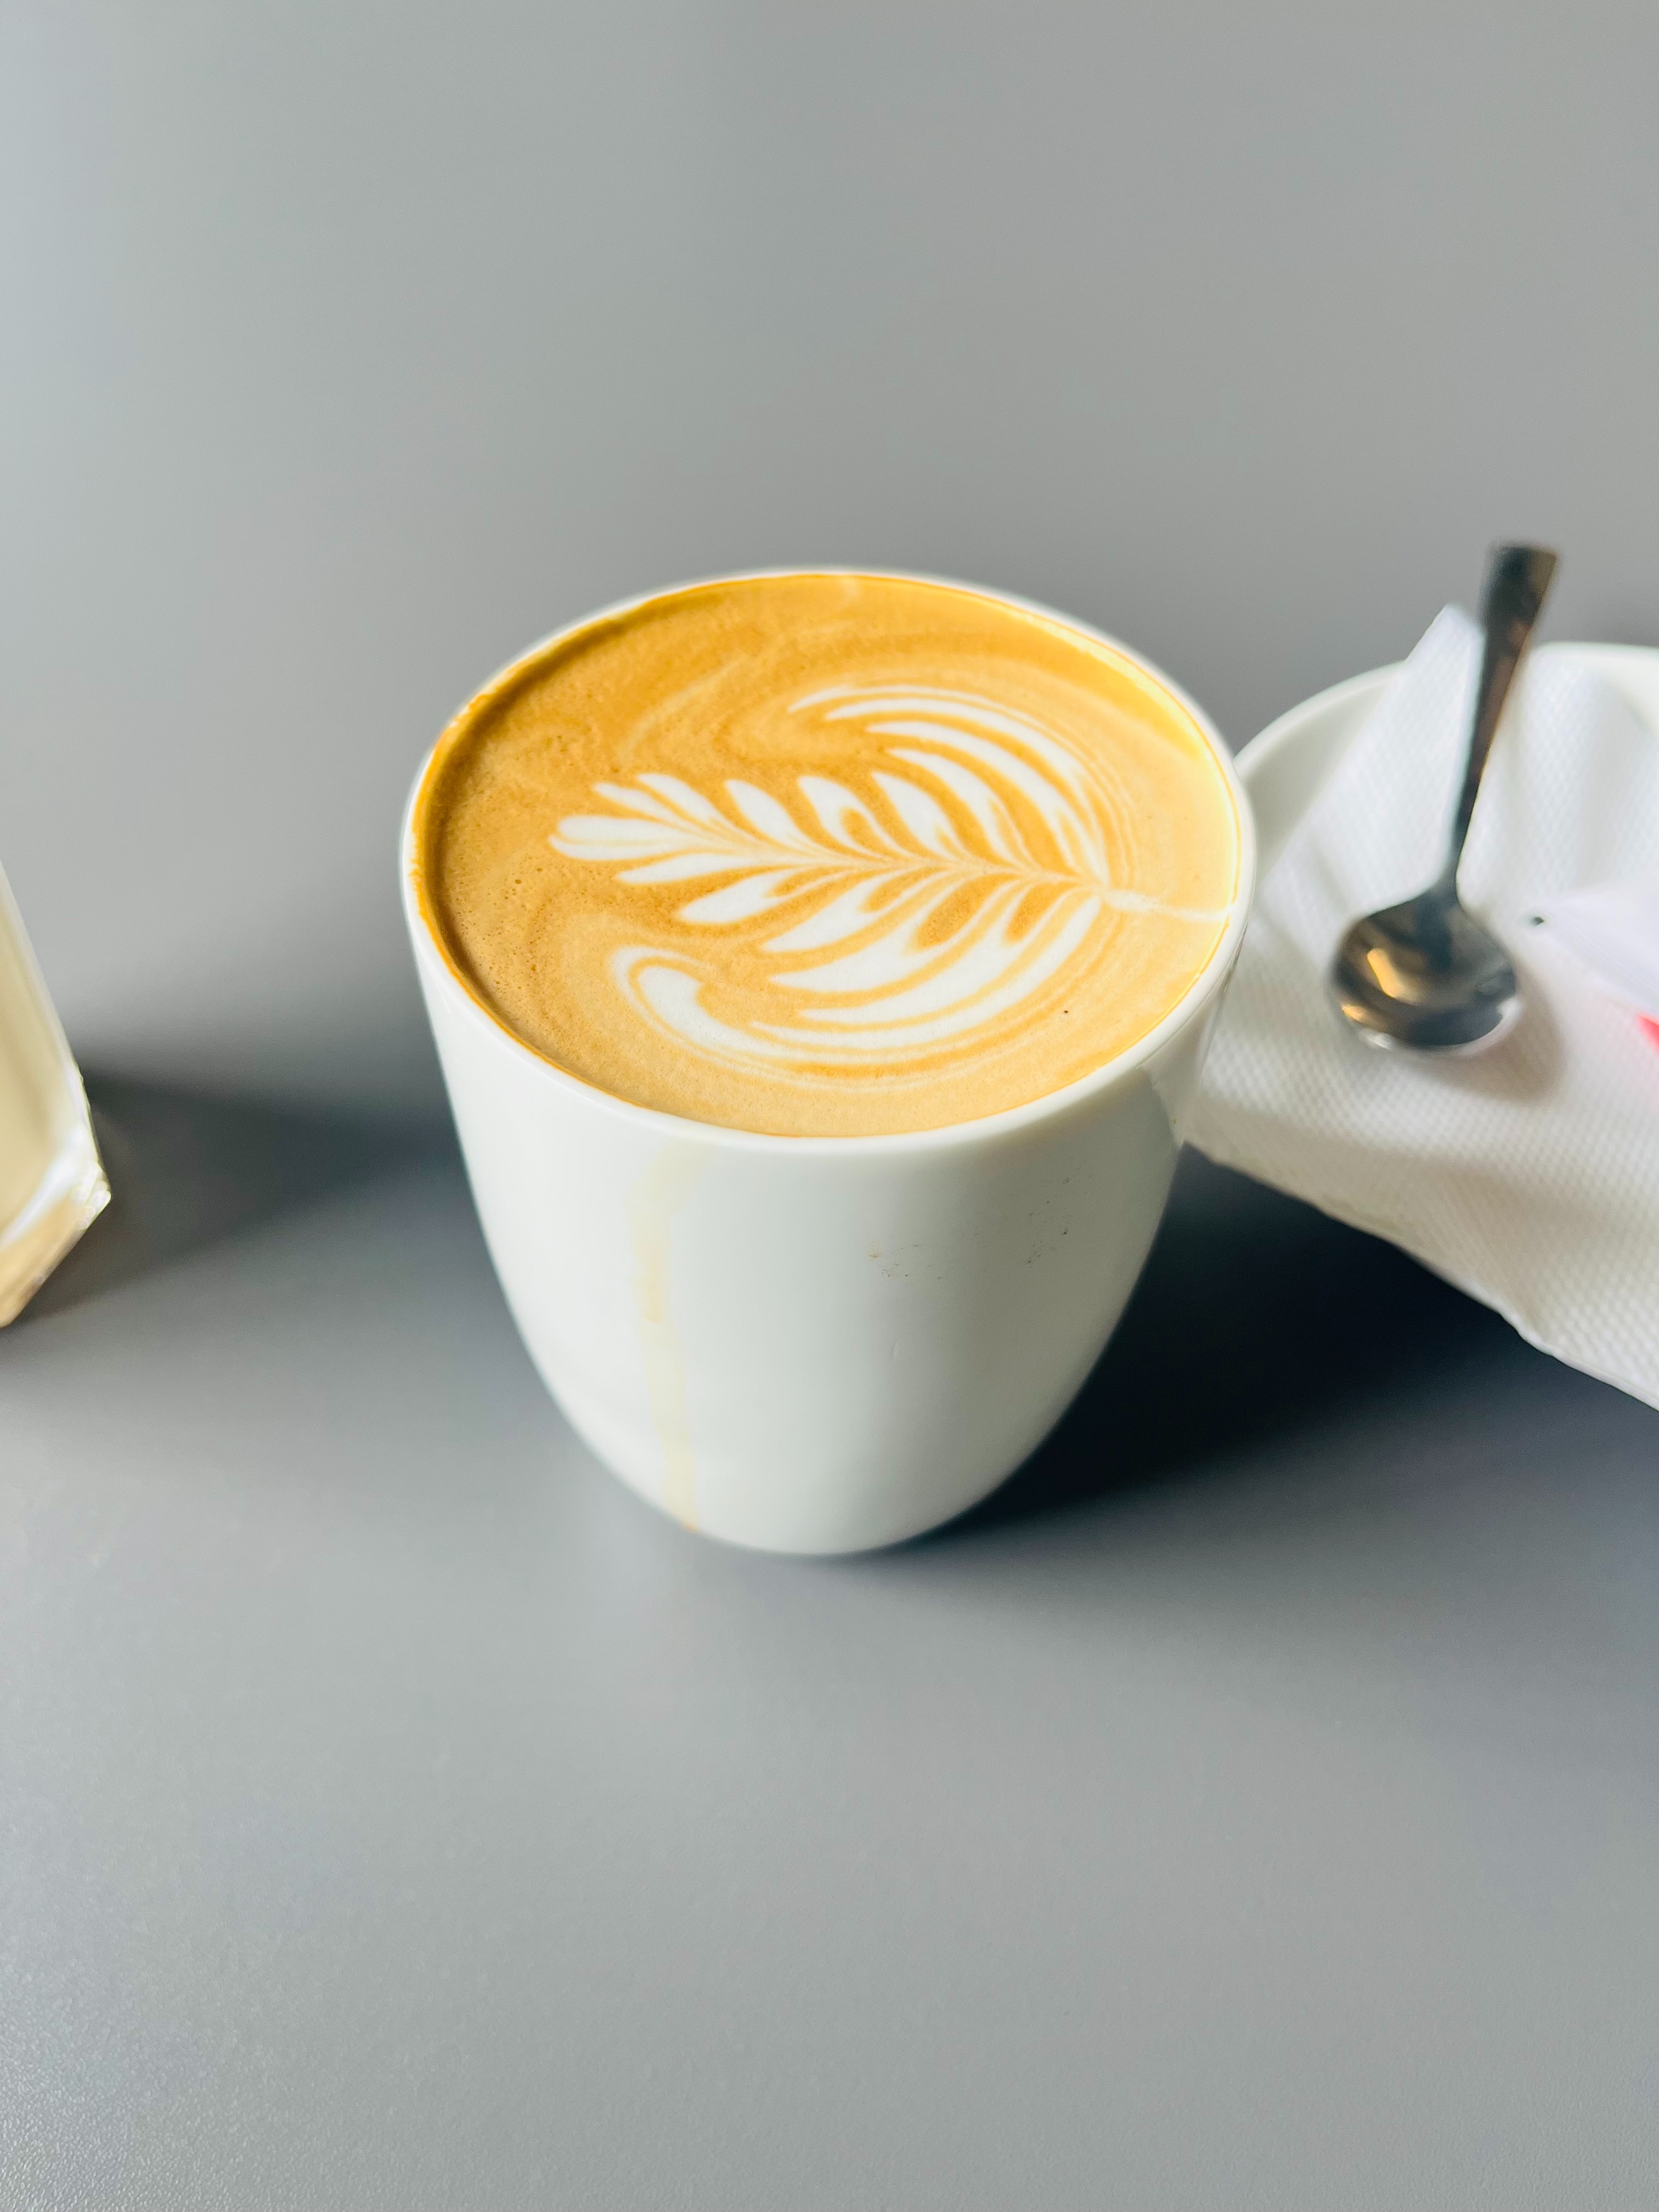
coffee, food, tableware, Espressino, coffee cup, flat white, drinkware, wiener melange, cortado, dishware, Single origin coffee, Java coffee, latte, caff macchiato, cup, cuban espresso, cafe au lait, ingredient, teacup, cappuccino, white coffee, serveware, coffee milk, espresso, drink, cuisine, wood, kitchen utensil, dish, non alcoholic beverage, ristretto, mocaccino, saucer, porcelain, sweetness, icing, ceramic, circle, spoon, table, marocchino, cream, yuanyang, mug, caffeine, logo, caff americano, ipoh white coffee, instant coffee, comfort food, bowl, dairy, plate, cafe